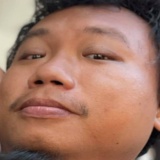
diễn viên Bảo Suzu